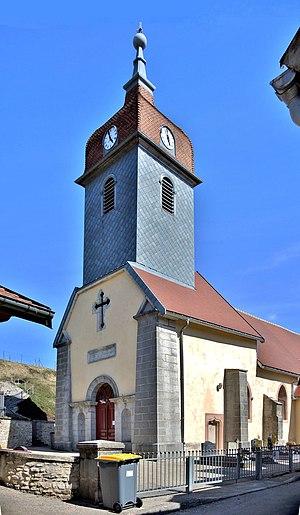
Eglise Saint-Point, à Saint-Point-Lac
Saint-Point-Lac est une commune française située dans le département du Doubs en région Bourgogne-Franche-Comté.